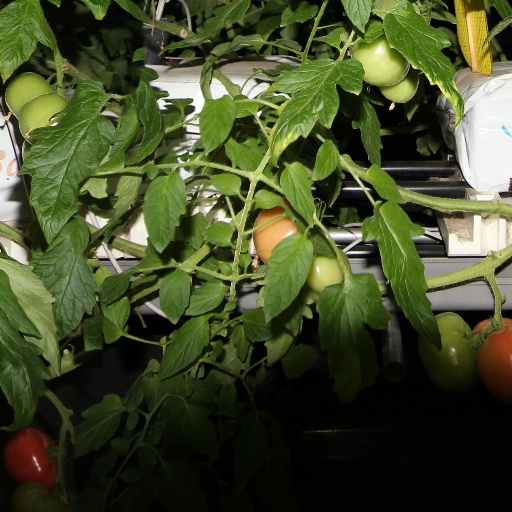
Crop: tomato